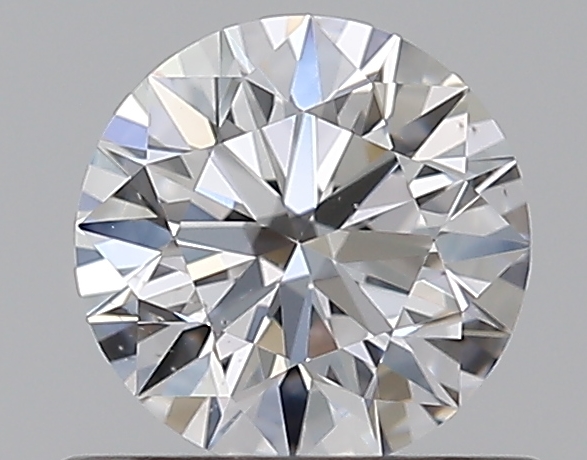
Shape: round
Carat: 0.5
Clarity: VS2
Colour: D
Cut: EX
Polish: EX
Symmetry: VG
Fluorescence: N
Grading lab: GIA
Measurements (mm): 5.08 x 5.1 x 3.14